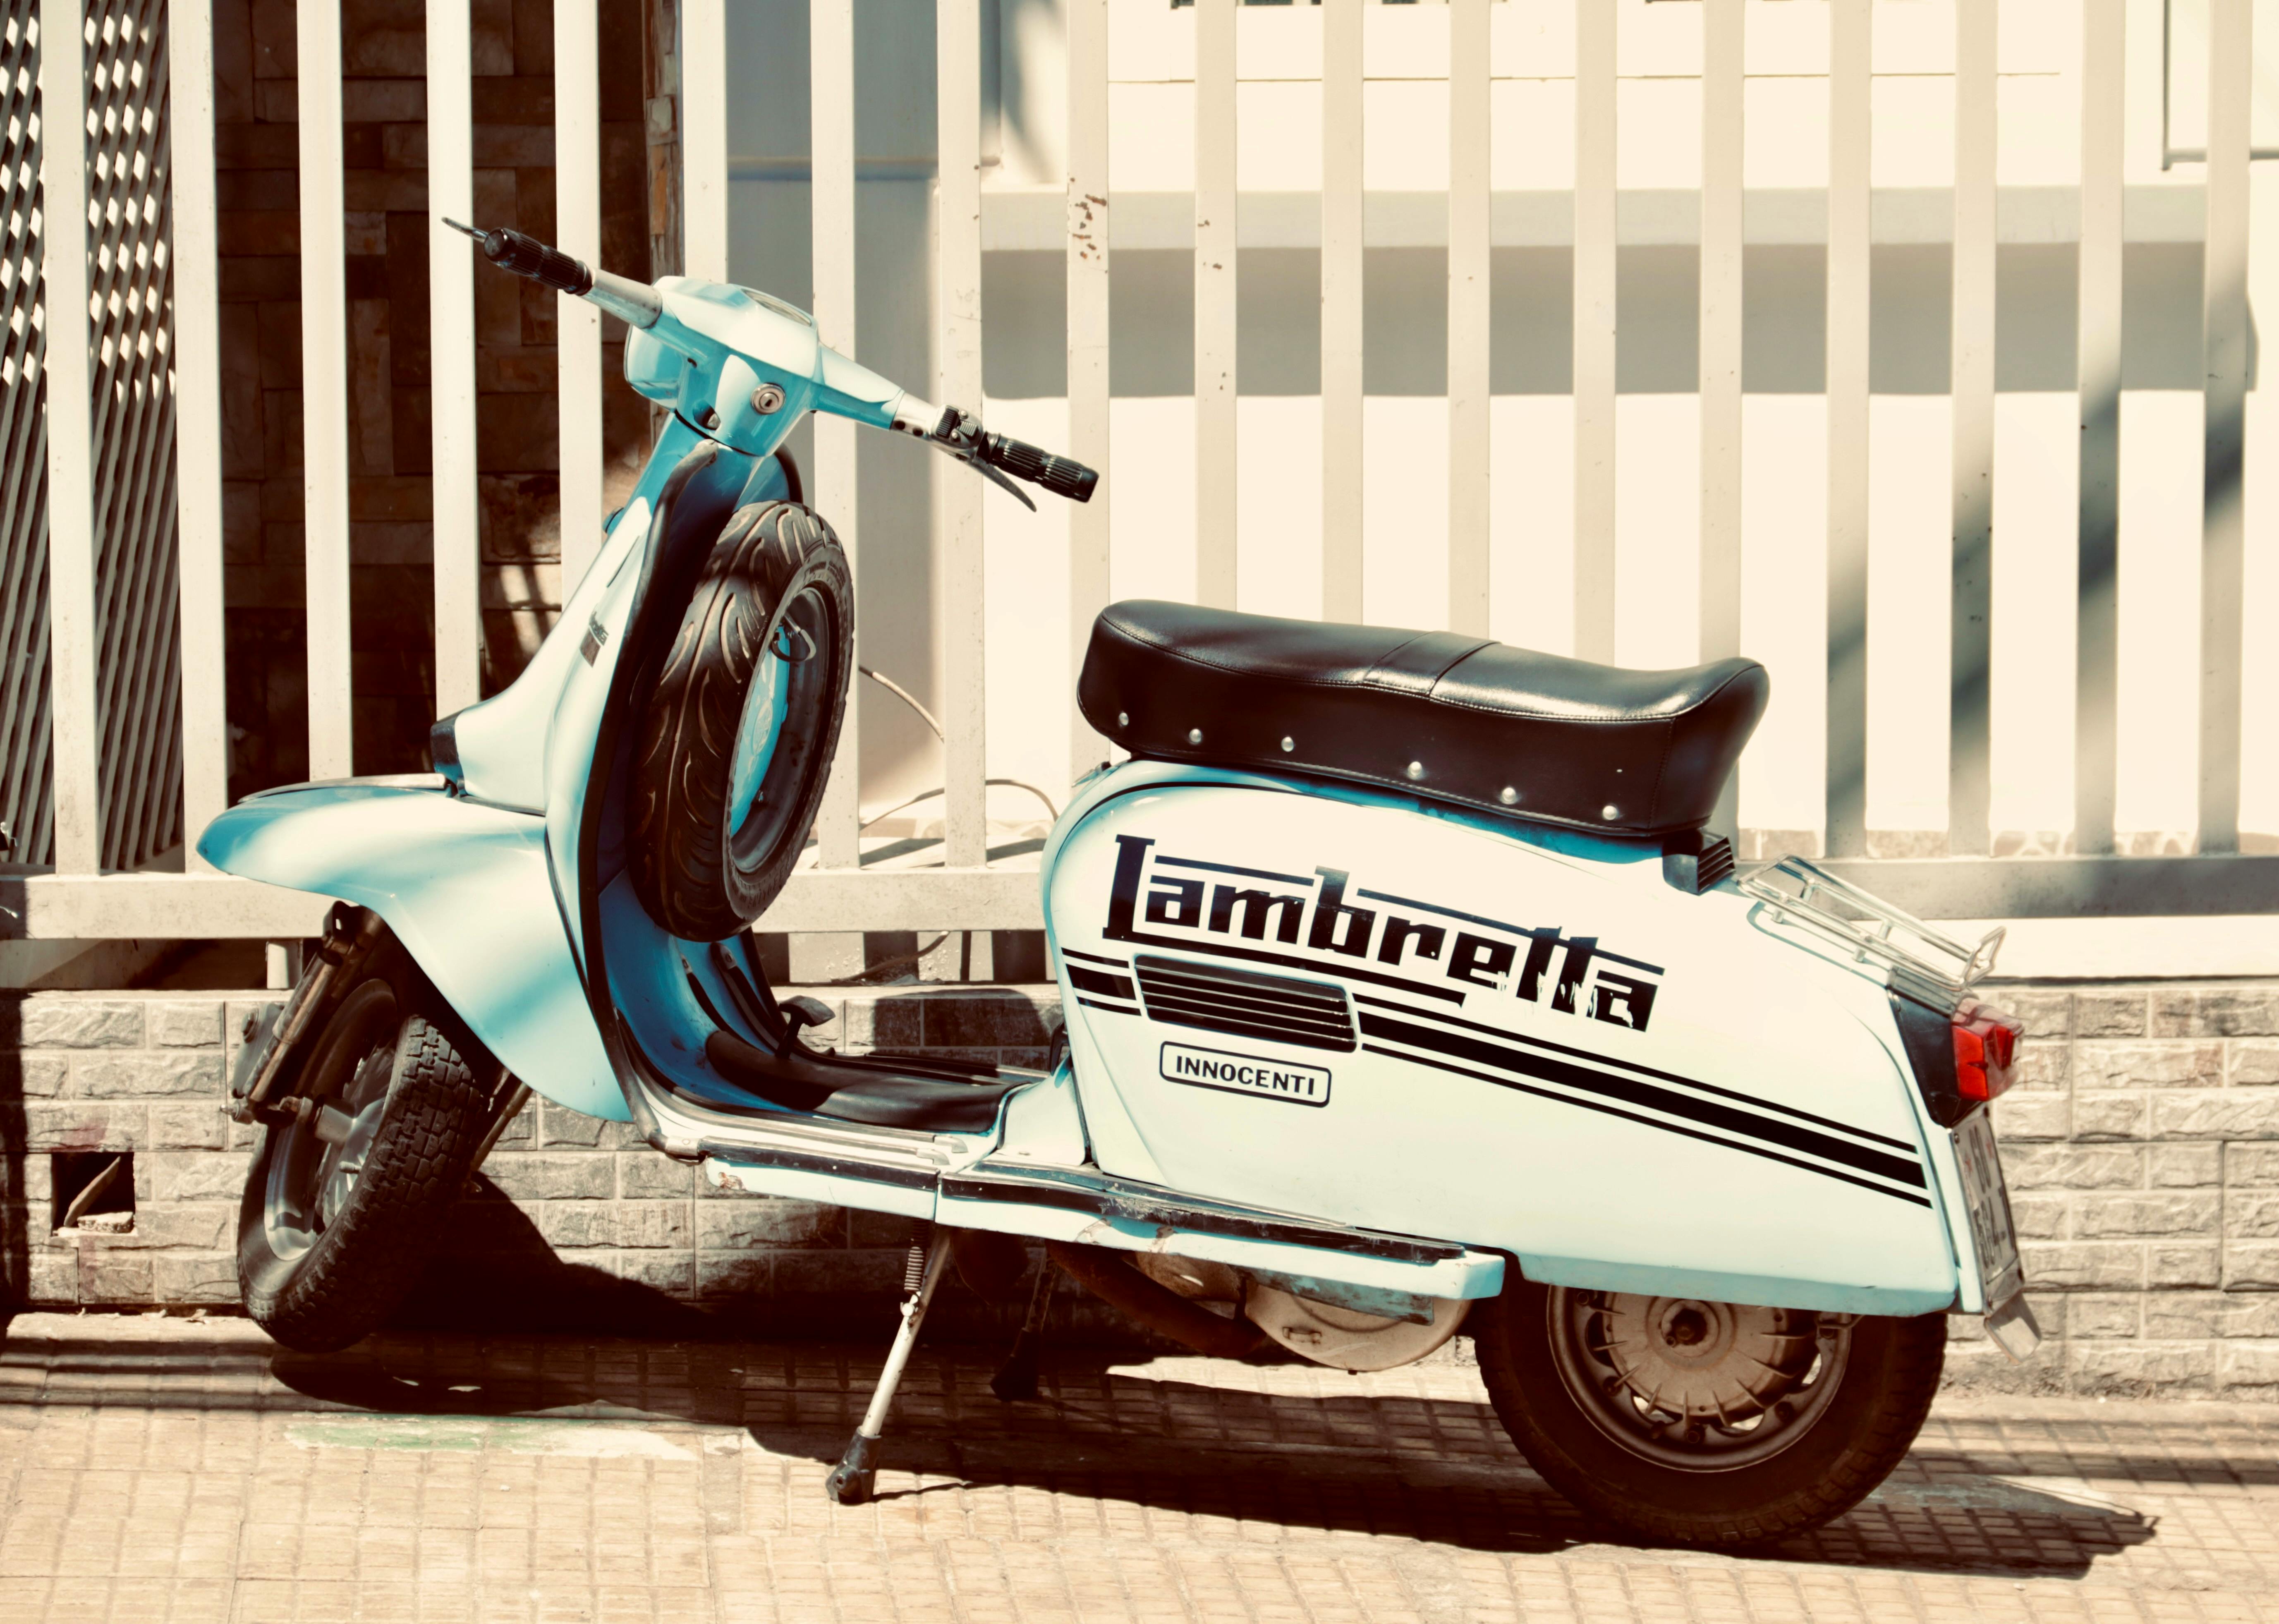
art, automotive tire, fender, automotive wheel system, tread, scooter, spoke, vehicle brake, moped